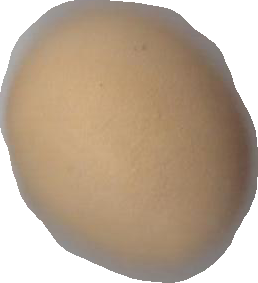
Variety: Dega